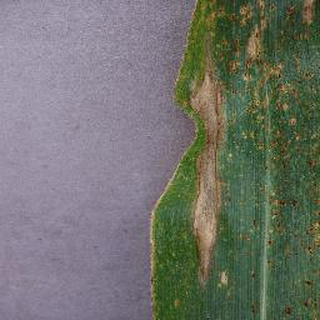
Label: corn_northern_leaf_blight